Almeda, Houston

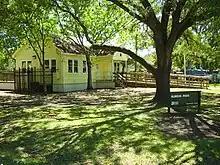
Almeda Park and Community Center

Almeda is an area located along Texas State Highway 288 and the Missouri Pacific Railroad in Southwest Houston, Texas, United States that used to be a distinct unincorporated community in Harris County. Almeda is from Downtown Houston.